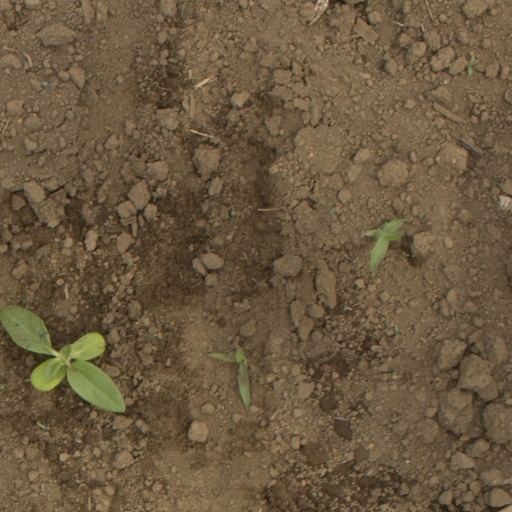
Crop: Jerusalem artichoke